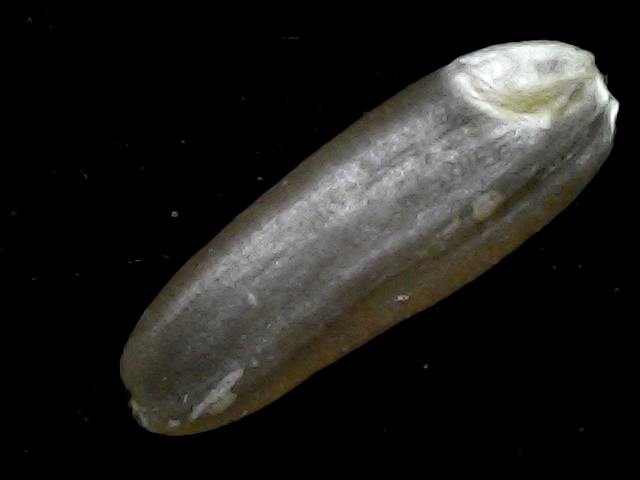
Rice variety: BR23